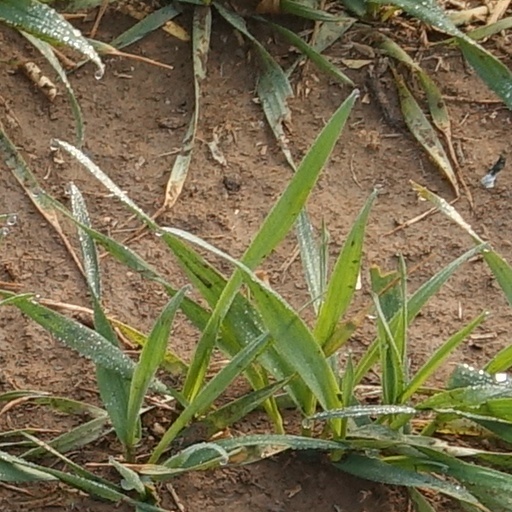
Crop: wheat